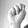
ASL letter: N